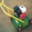
Label: lawn_mower